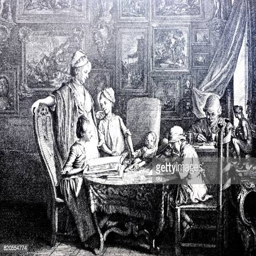
family sitting in the living room , around a table , playing and talking